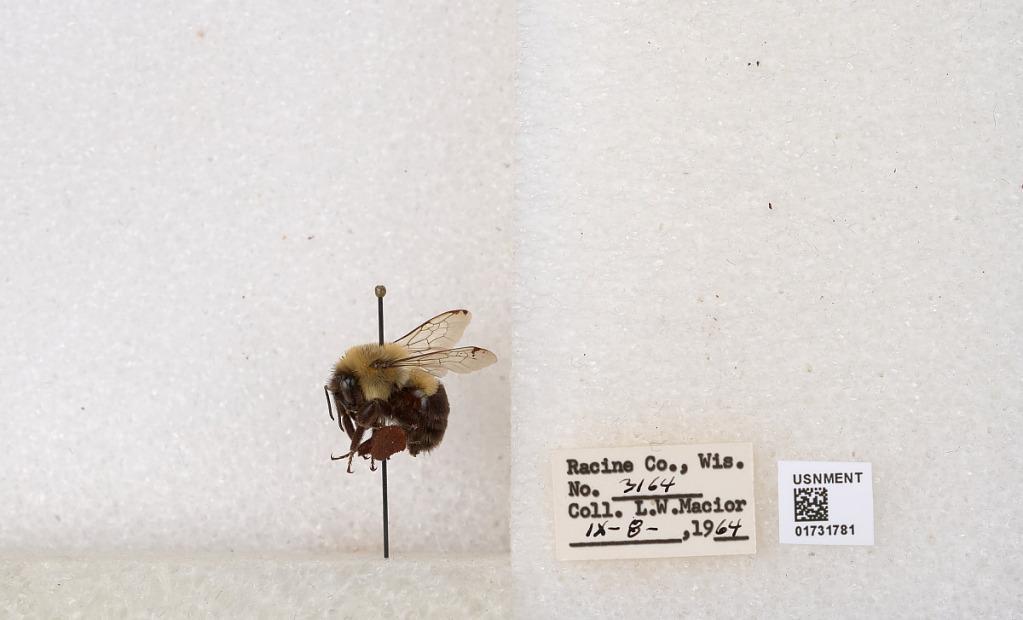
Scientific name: Bombus impatiens Cresson
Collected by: L. Macior
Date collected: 1964-9-8
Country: United States
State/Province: Wisconsin
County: Racine
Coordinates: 42.7299, -87.8123